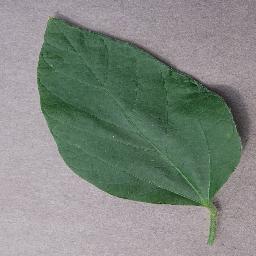
Label: Soybean___healthy